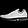
Label: Sneaker